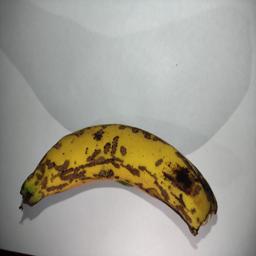
Banana variety: Sagor Kola